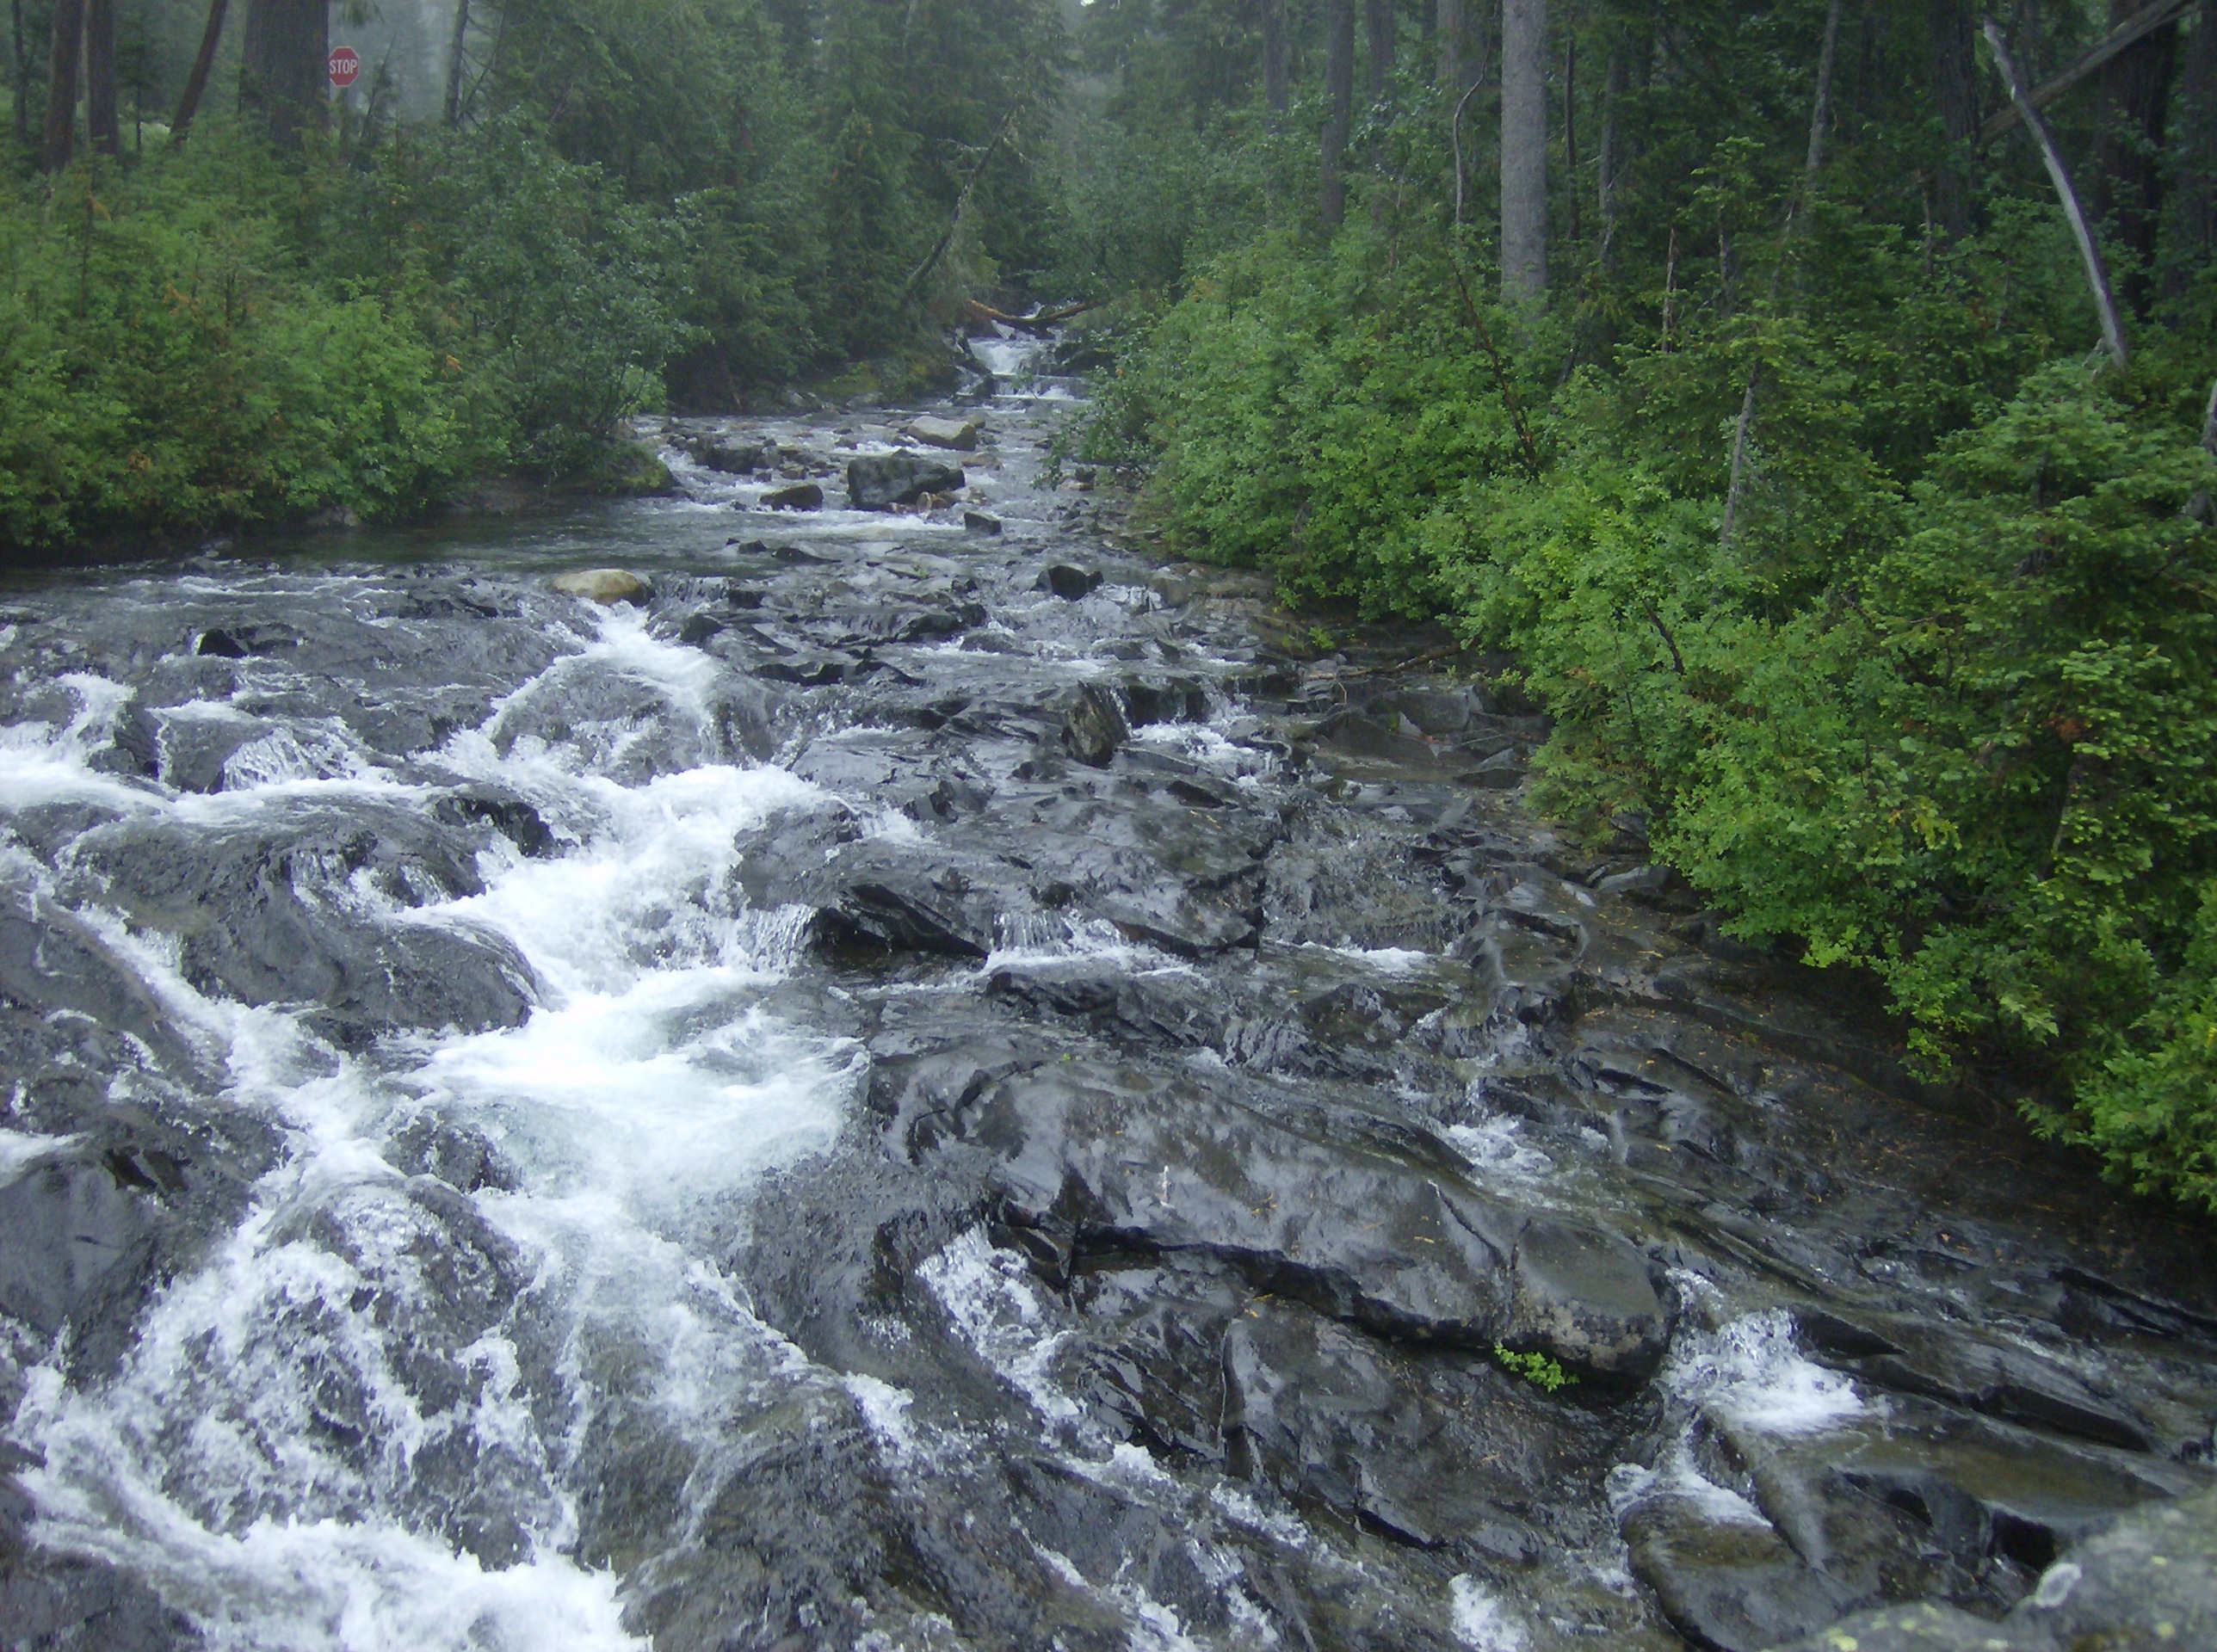
landscape, tree, water, forest, rock, waterfall, creek, mountain, cold, river, stream, rapid, body of water, washington, bank, ravine, state, arroyo, tributary, water feature, watercourse, stream bed, nature reserve, state park, riparian zone, water resources, fluvial landforms of streams